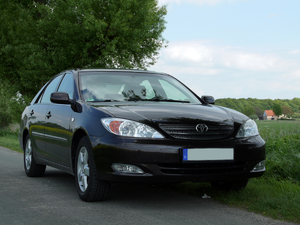
Toyota Camry / Camry (XV30, 2001−2006)
Toyota Camry (2001−2004)
Toyota Camry er en stor mellemklassebil fra Toyota. Bilen afløste Toyota Cressida, hvis import til Europa dog først blev indstillet i efteråret 1985 og til andre eksportmarkeder i efteråret 1992.